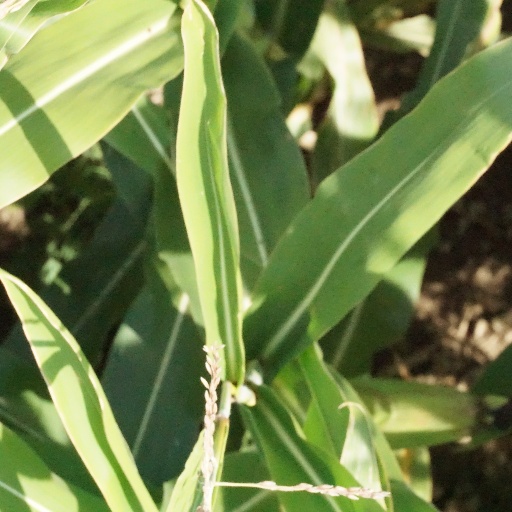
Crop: maize; corn